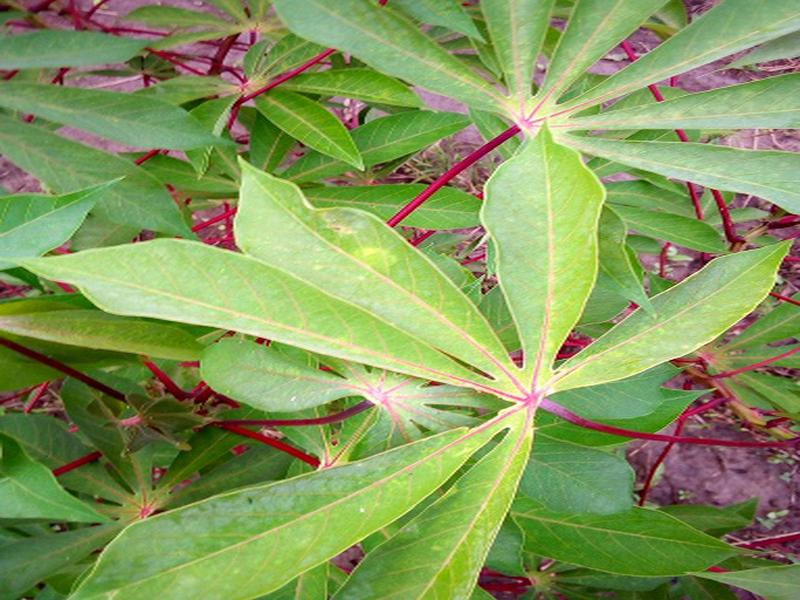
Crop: cassava
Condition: green_mottle